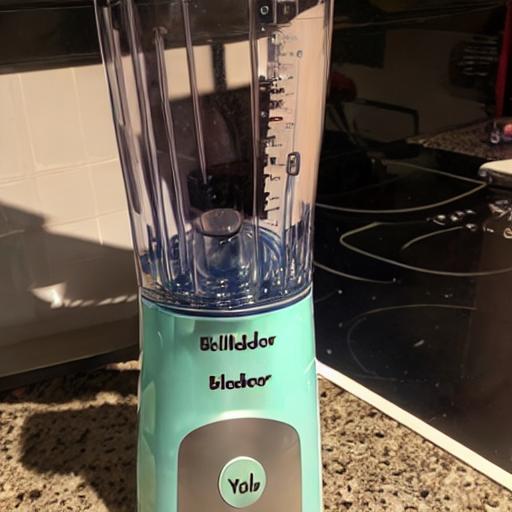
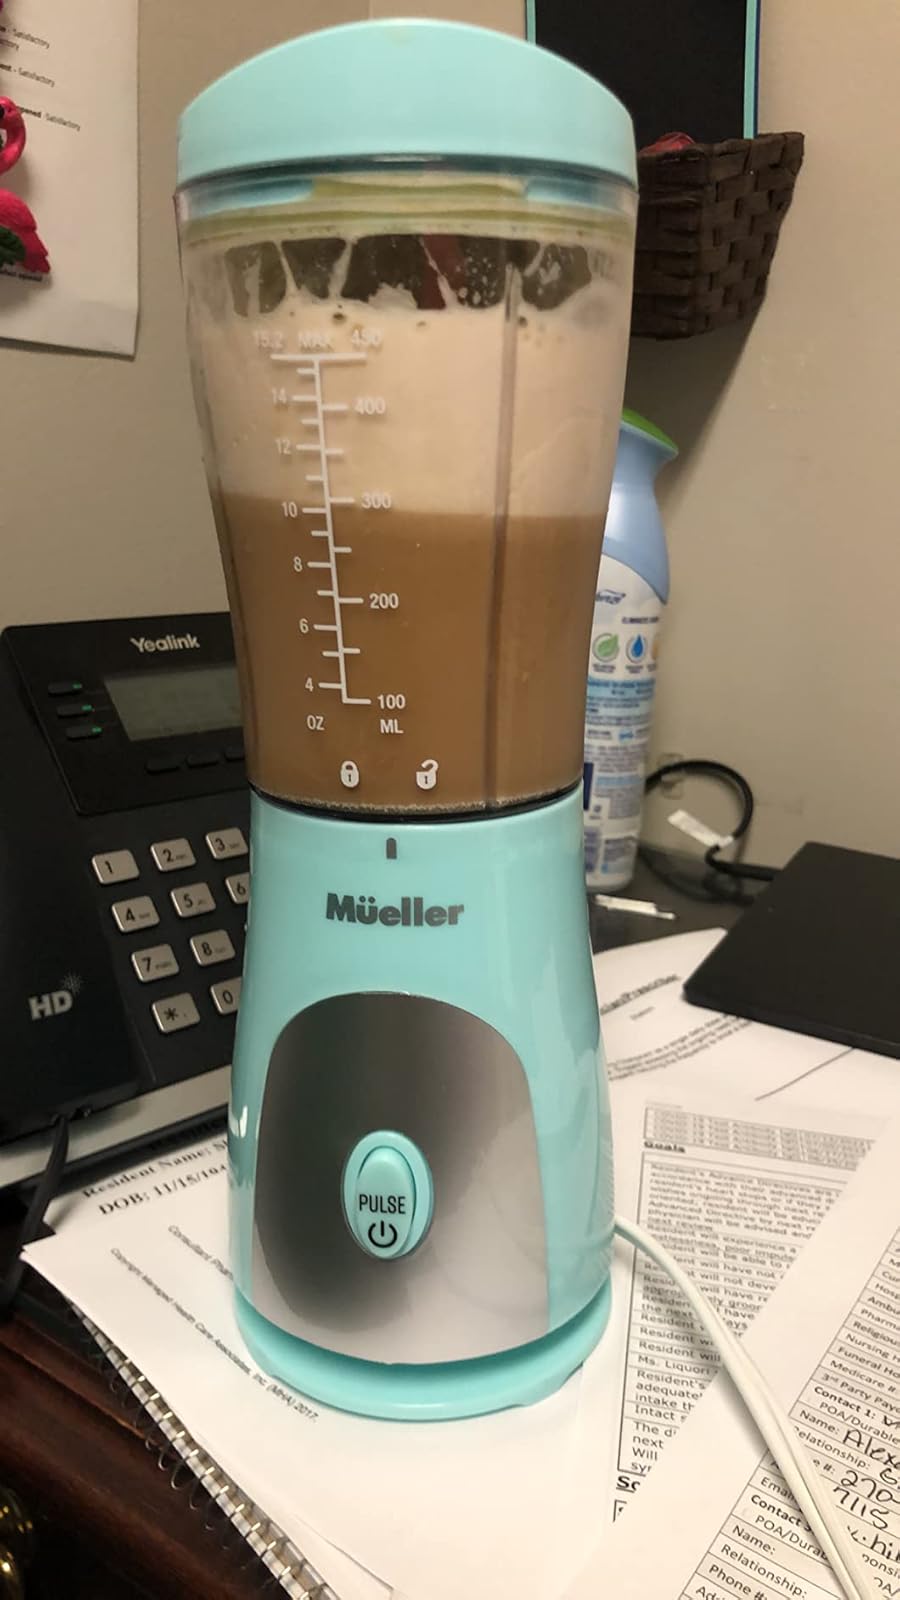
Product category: items_blender
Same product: no